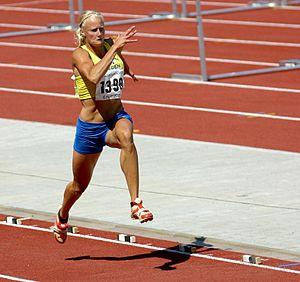
Carolina Evelyn Klüft, née le 2 février 1983 à Borås en Suède, est une athlète suédoise pratiquant l'heptathlon. Triple championne du monde, championne olympique et détentrice du record d'Europe de la discipline, elle peut être considérée à ce jour comme la meilleure heptathlète au monde de tous les temps, seulement dépassée en termes de record du monde par l'Américaine Jackie Joyner-Kersee, avec toutefois les doutes que l'on évoque sur cette performance.
Les épreuves combinées d'athlétisme figurent au programme des championnats d'Europe d'athlétisme et sont constituées aujourd'hui du décathlon chez les hommes, et de l'heptathlon chez les femmes.